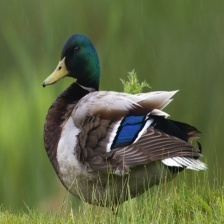
Species: MALLARD DUCK
Scientific name: ANAS PLATYRHYNCHOS
ImageNet parent category: drake